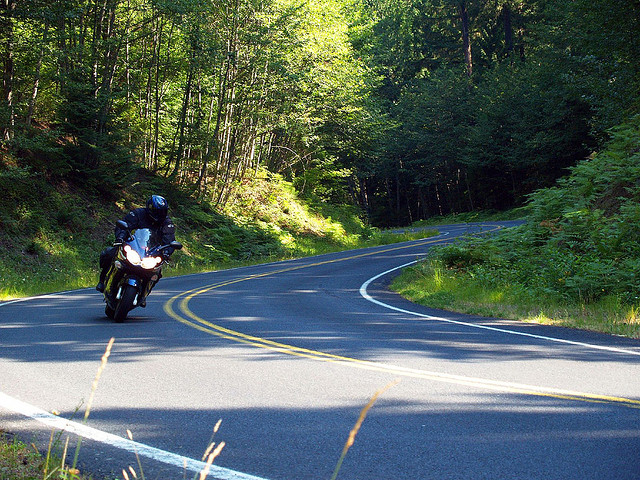
user: Given an image and a question. Answer the question in a short answer. Question: Is this person most likely speeding up or slowing down? Short Answer:
assistant: slow down